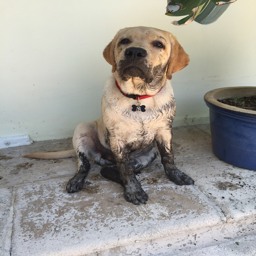
dog sitting for a friend , let him out of my sight ...